San Juan, Metro Manila

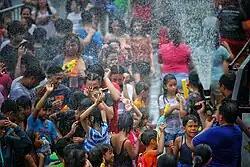
Wattah Wattah Festival in 2019

San Juan is bounded by Quezon City on the north and east, Mandaluyong on the south, and the City of Manila in the west.